Abraham Teniers

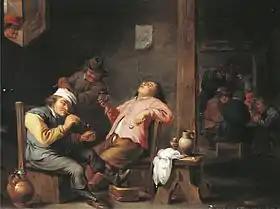
"Drinker and smokers in a tavern"

Like his brother David before him, Abraham found appreciation at the court in Brussels and the art-loving Archduke Leopold Wilhelm of Austria – then the governor of the Southern Netherlands and a resident of Brussels – appointed him as court painter.